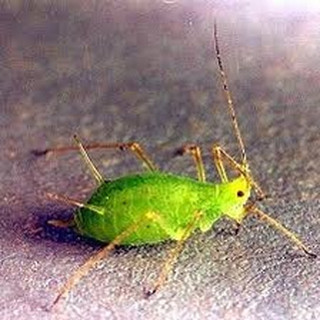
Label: wheat_aphid